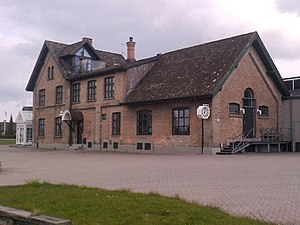
Randers-Hadsund Jernbane / Standsningssteder / Bevarede stationsbygninger
Hadsund Syd Station
Randers-Hadsund Jernbane var et dansk privatbaneselskab, der anlagde og drev jernbanen mellem Randers og Hadsund. I folkemunde blev den kaldt Hadsund-Peter.